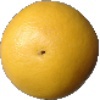
Label: Grapefruit White 1